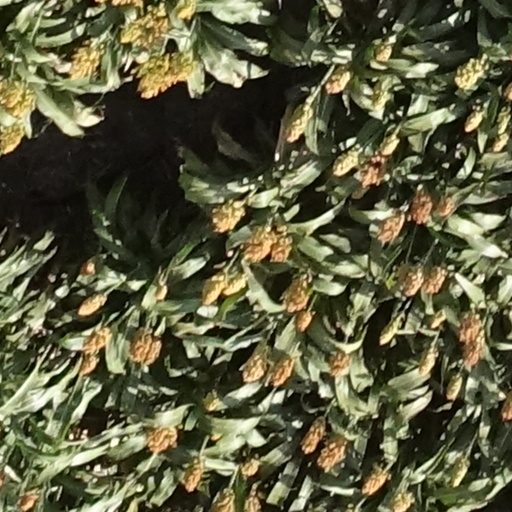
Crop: sorghum